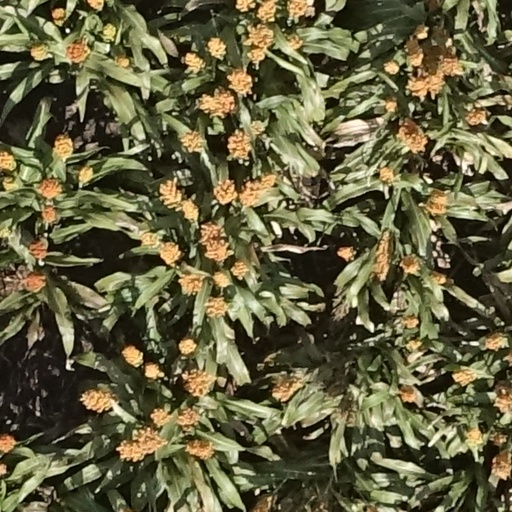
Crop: sorghum